In taberna quando sumus

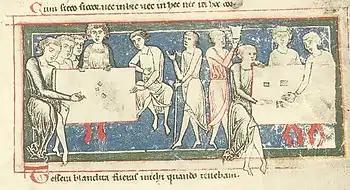
Players and drinkers in the "Codex Buranus"

"In taberna quando sumus" (English: "When we are in the tavern") is a medieval Latin Goliardic poem, part of the collection known as the "Carmina Burana", written between the 12th and early 13th centuries. It was set to music in 1935/36 by German composer Carl Orff as part of his "Carmina Burana" which premiered at Frankfurt Opera on 8 June 1937. Within Orff's "Carmina Burana", this drinking song is the 14th movement in section 2, "In Taberna". The poem is largely in trochaic tetrameter.